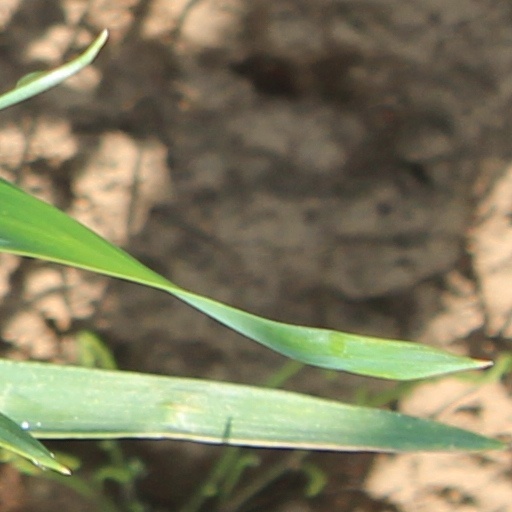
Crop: wheat